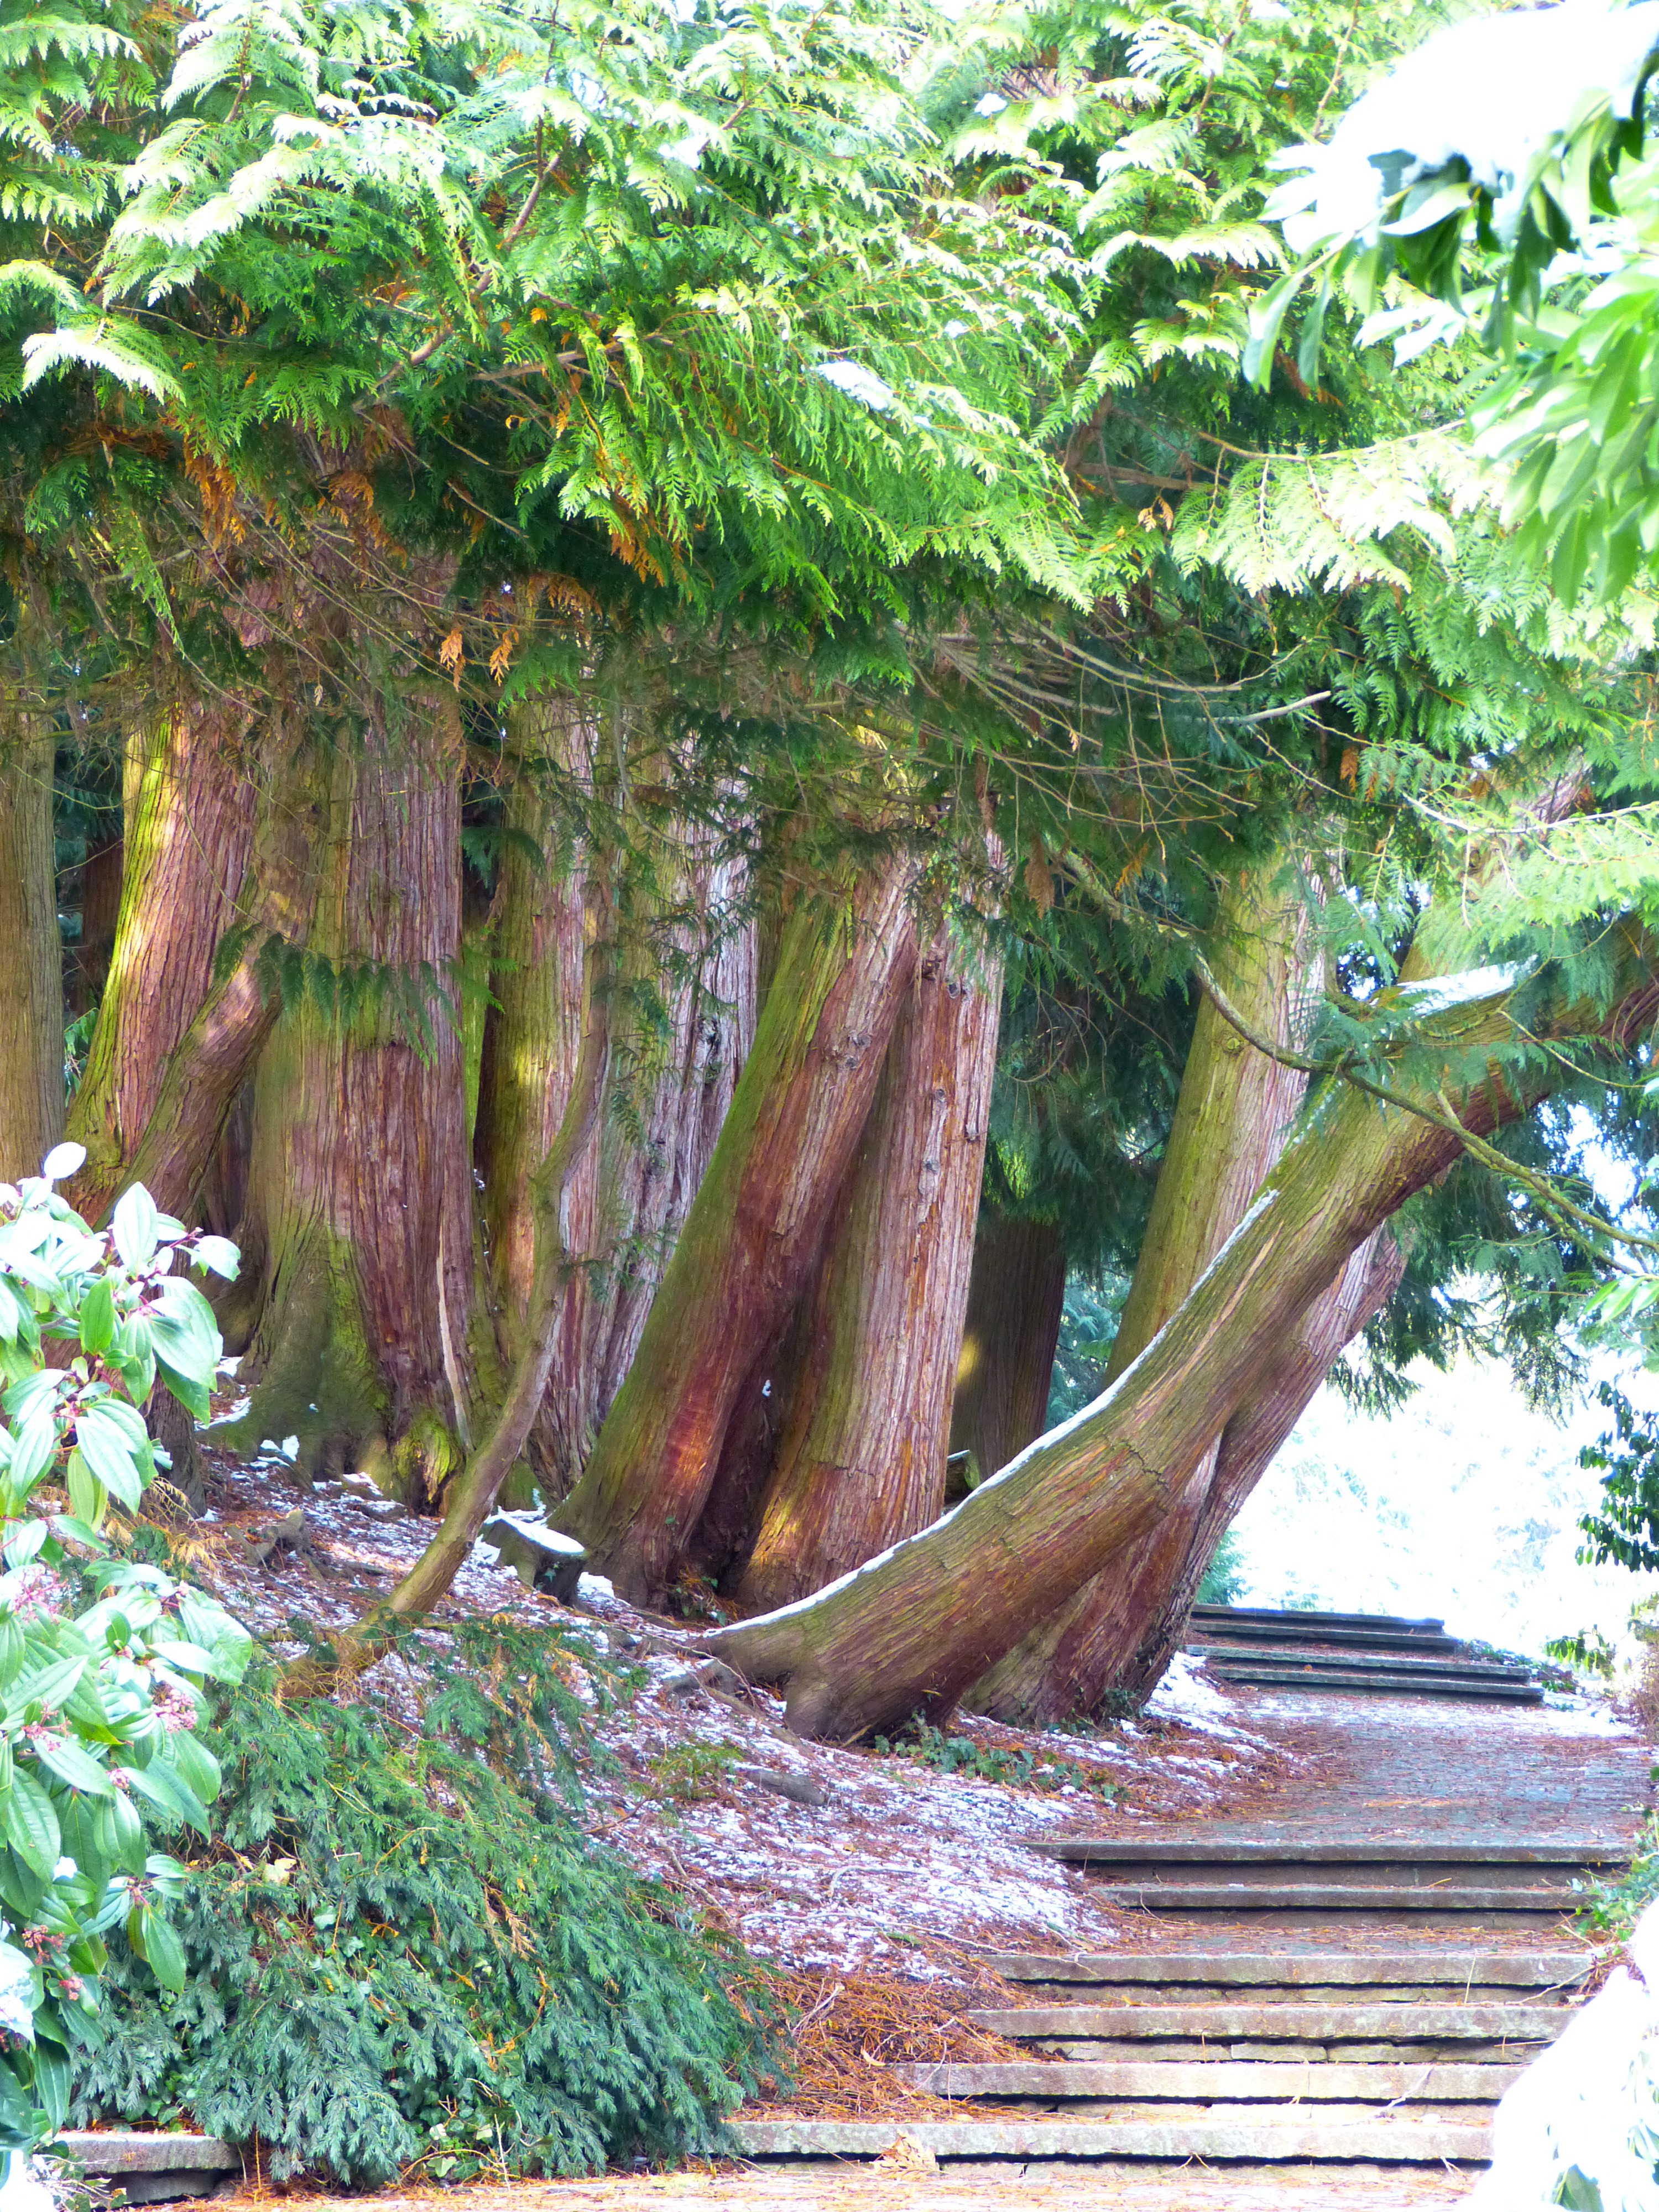
tree, plant, flower, trunk, jungle, produce, botany, garden, rainforest, thuja, away, ecosystem, tree of life, thuja trees, woody plant, land plant, arecales